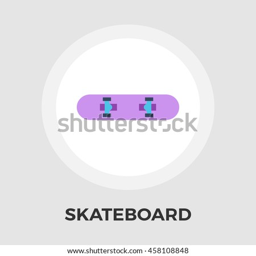
skateboard flat icon isolated on the white background .